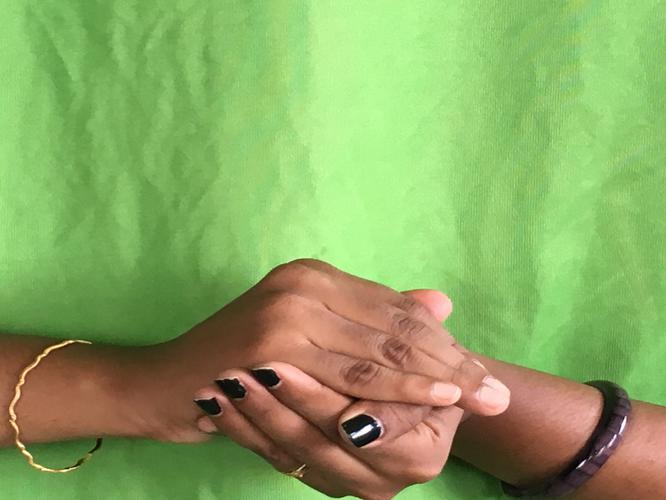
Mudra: Samputa
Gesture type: double_hand